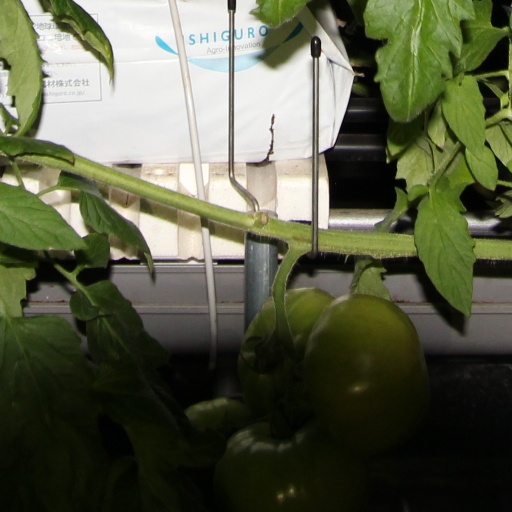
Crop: tomato